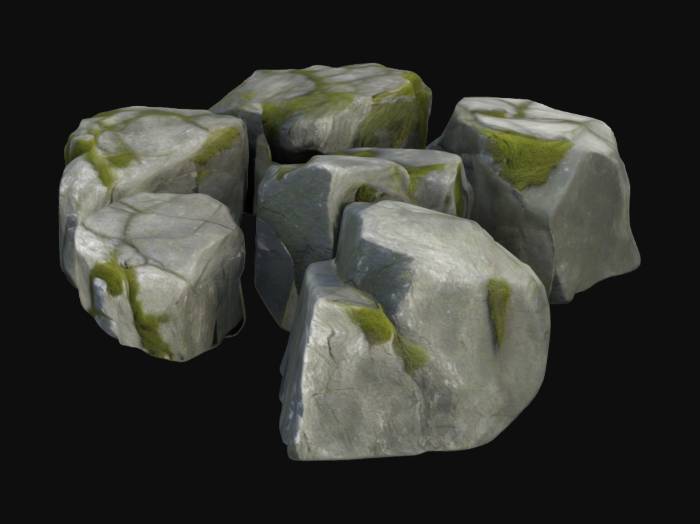
미적 점수 (1~10점): 8